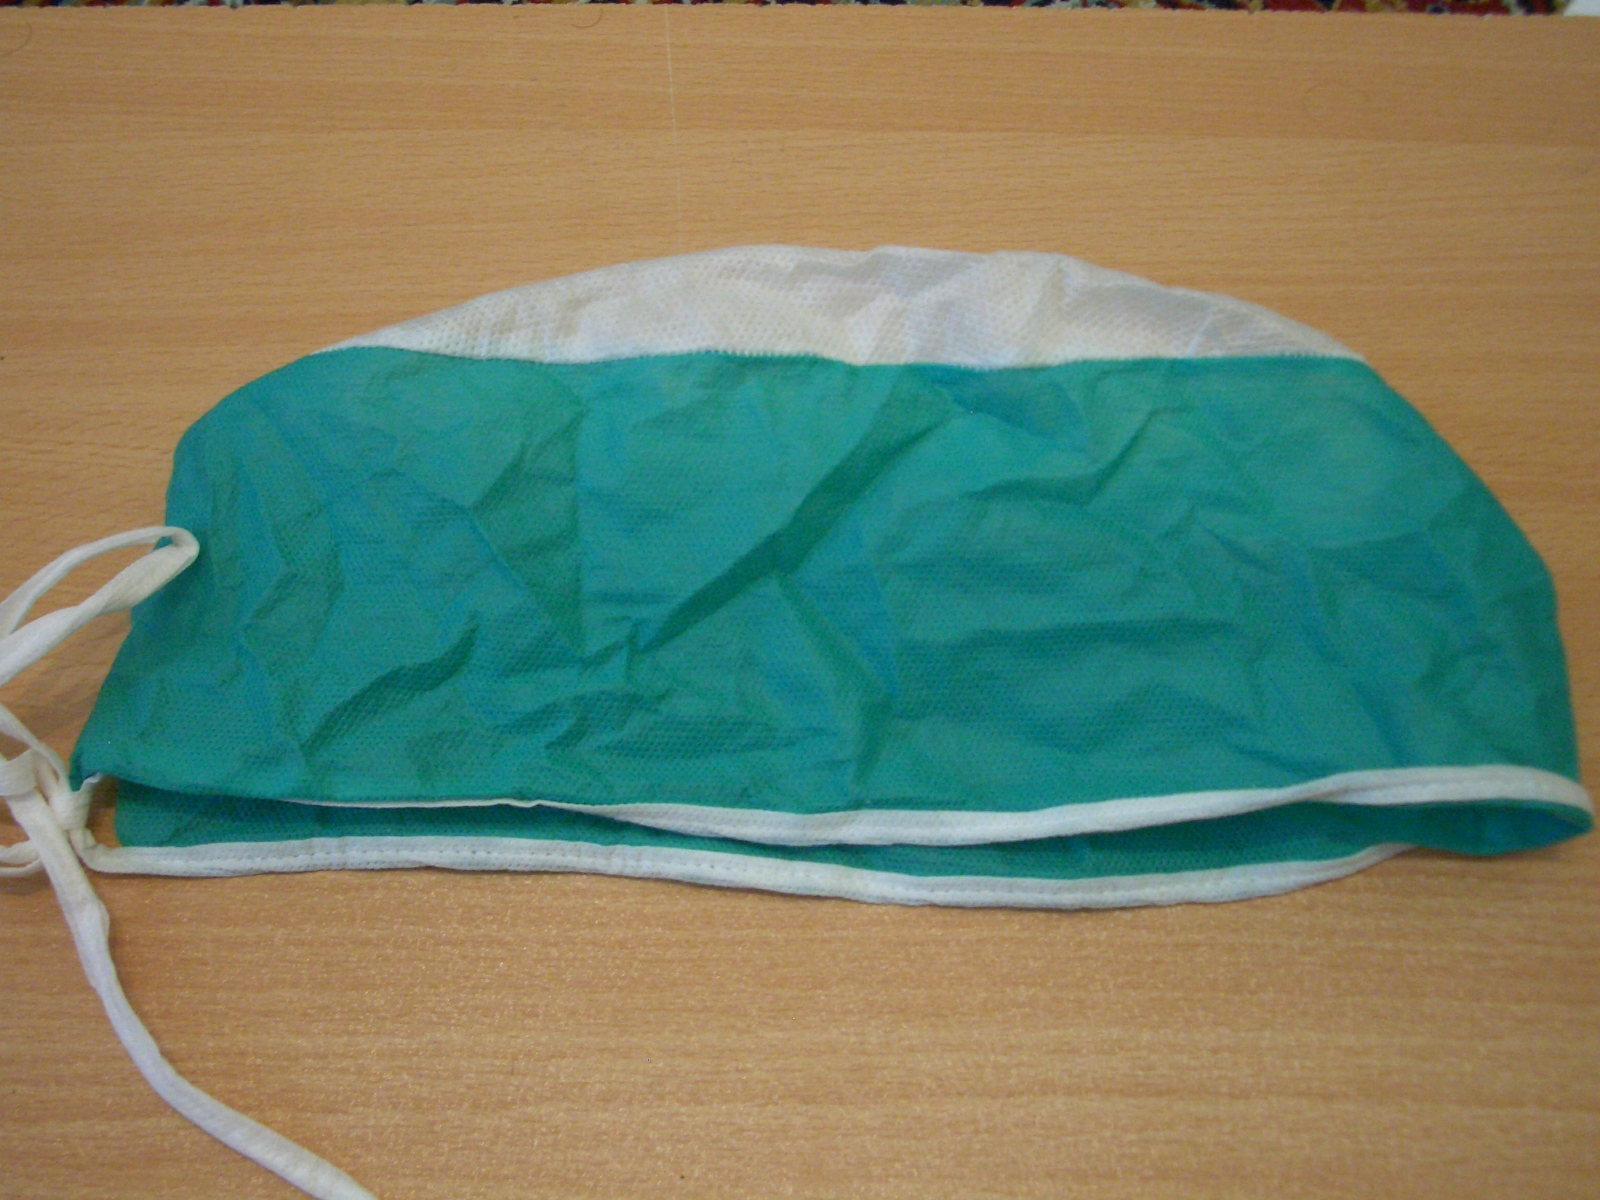
Surgical Scrub Hats and Caps for Women and Men for the OR
Specialty: surgical-instruments